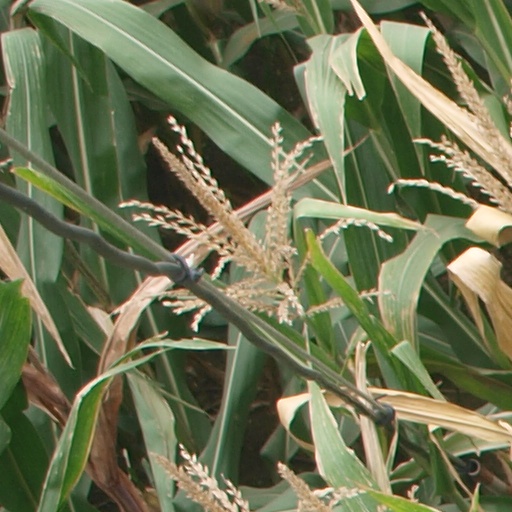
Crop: maize; corn